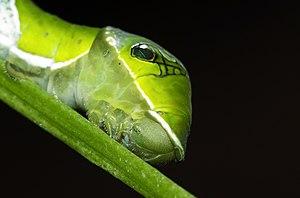
Chenille de Papilio bianor, Jardins botaniques de Chemnitz, Allemagne. Data: Camera: Olympus E500 Lens: Sigma Macro 150mm 1:2,8 APO Macro DG HSM Focal length: 150mm Aperture: f/9 Exposure time: 1/160 s Sensitivity: ISO 100